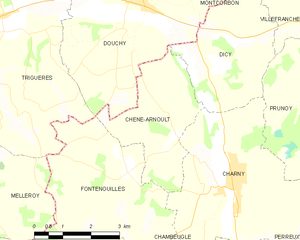
Carte des communes françaises Chêne-Arnoult